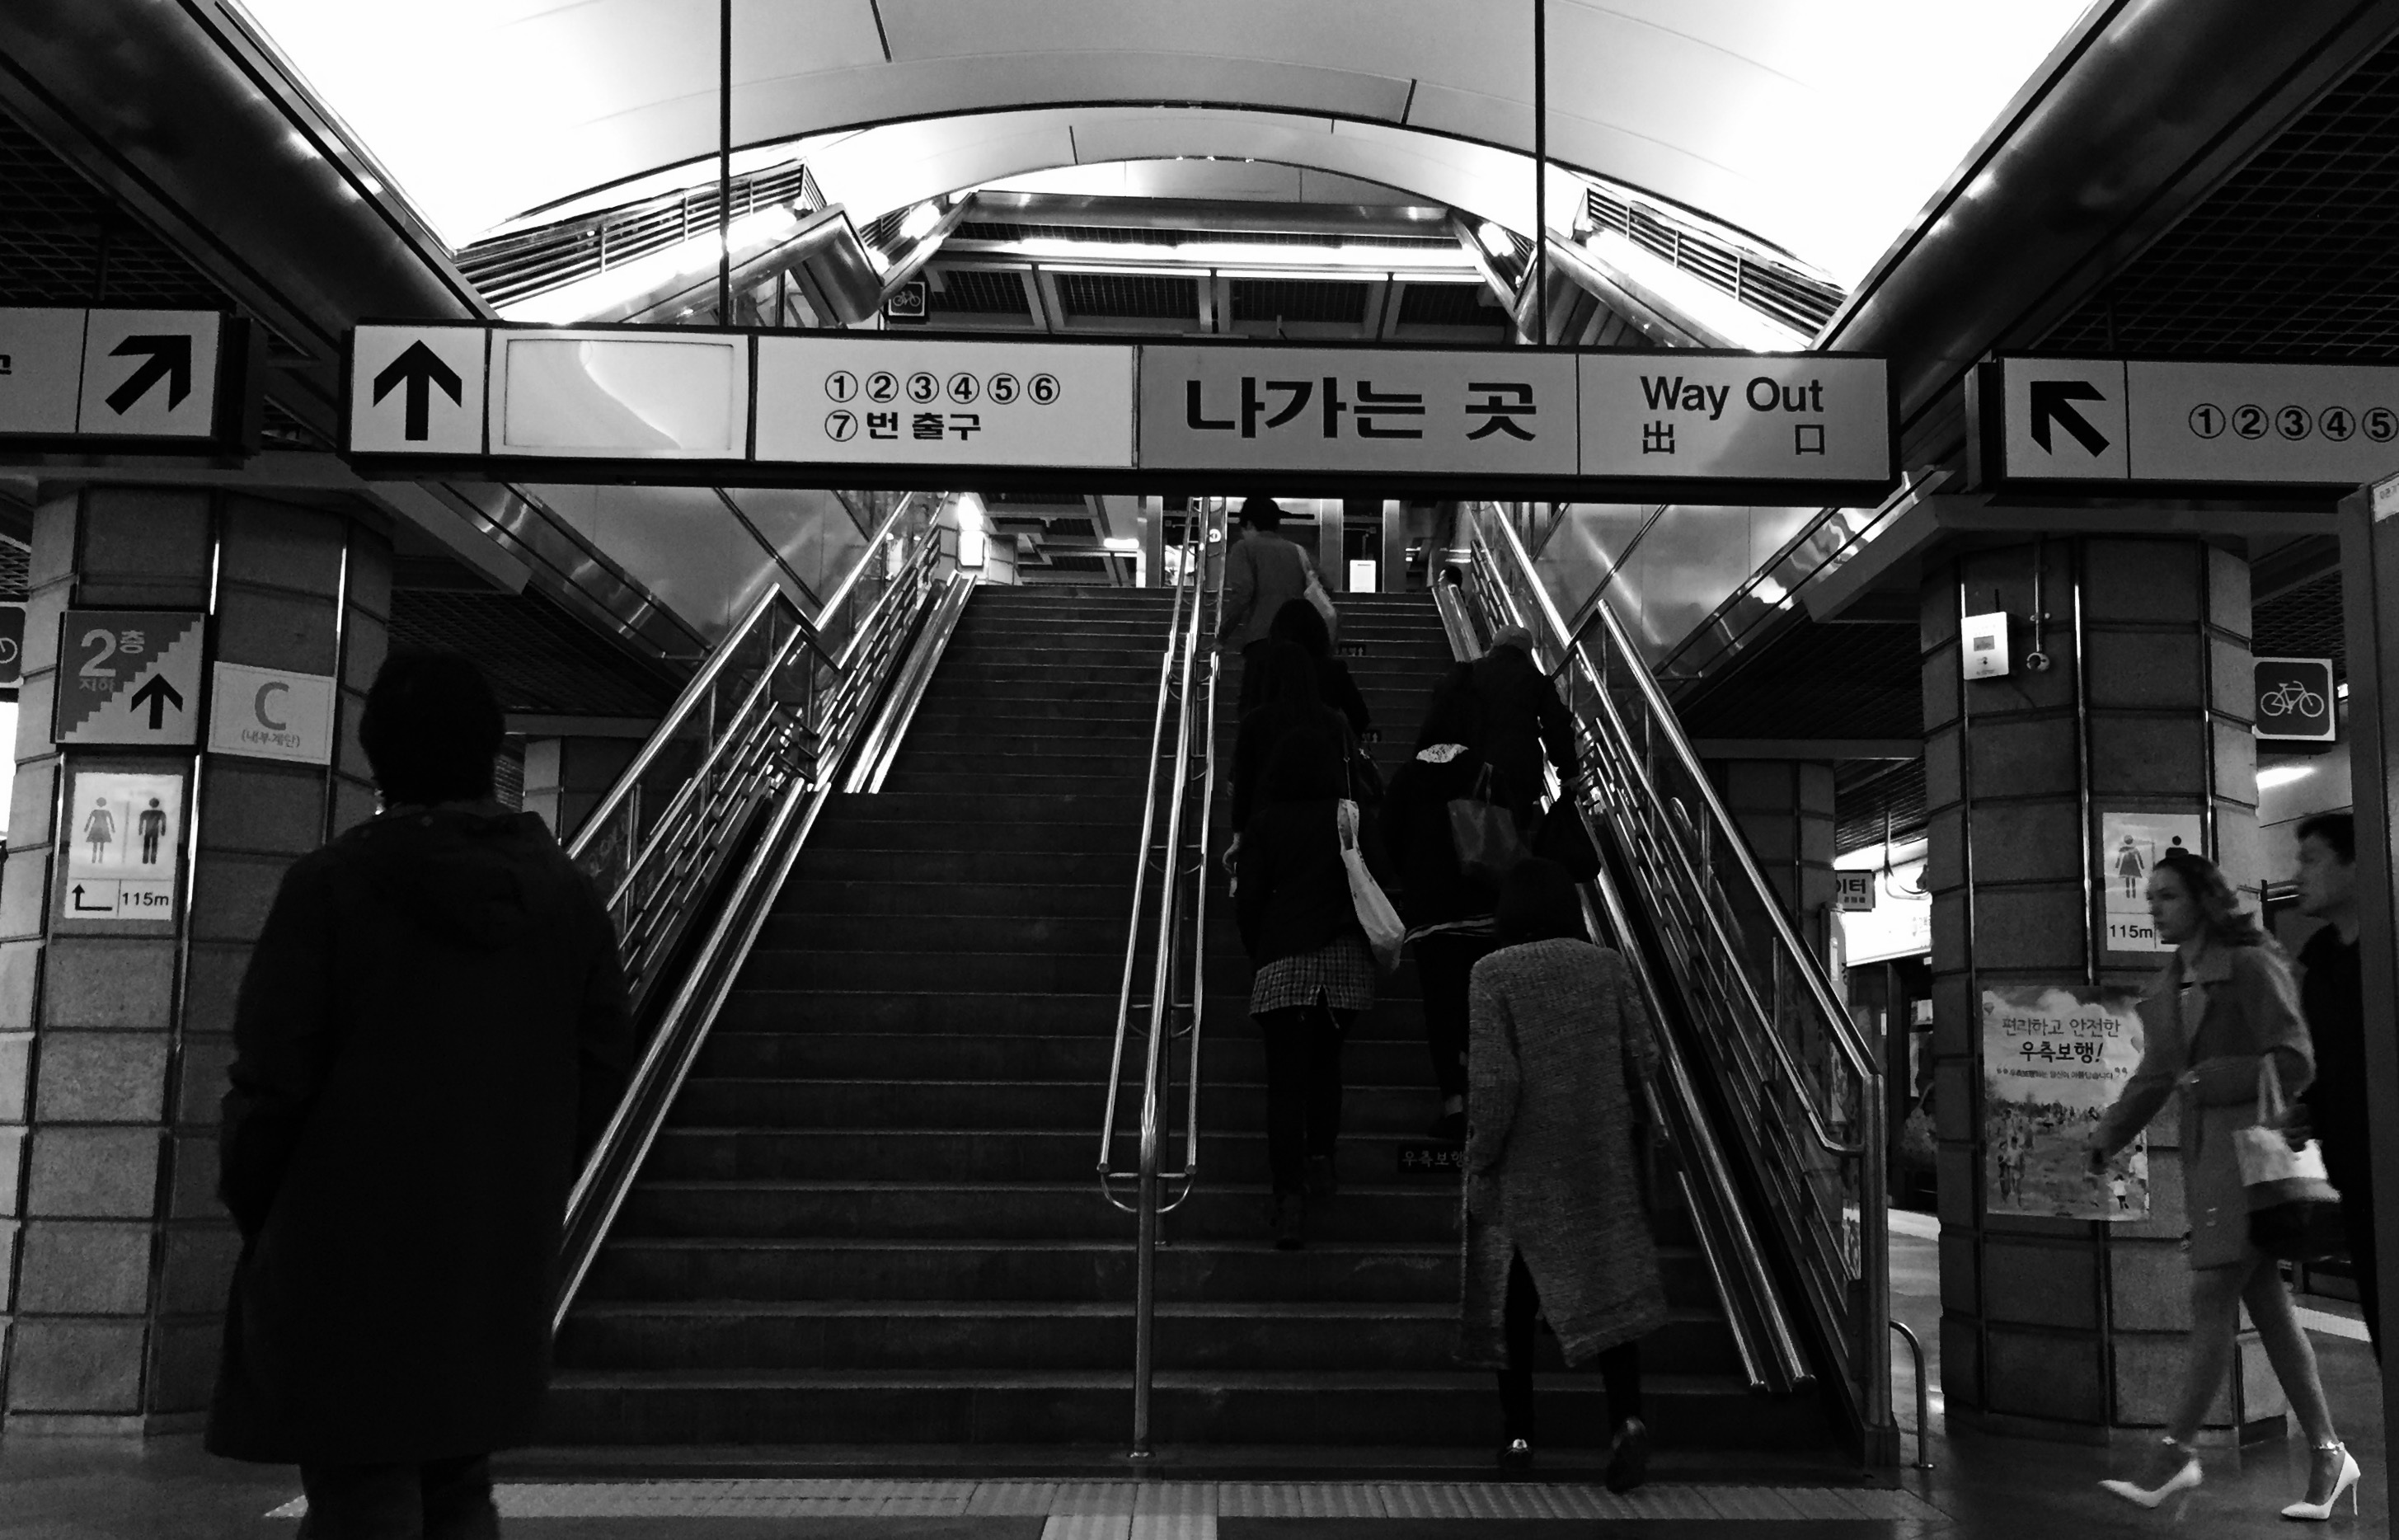
black and white, road, street, photography, transport, black, monochrome, public transport, monochrome photography, rapid transit